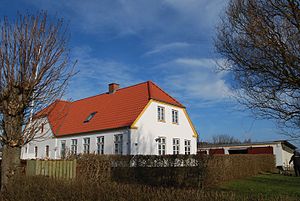
Rønhave (Als)
Et velbevaret husmandssted i husmandskolonien Rønhave
Tidligere husmandssted i Rønhave, nord for Sønderborg
Rønhave er en tidligere herregård, på Kær Halvø på Als, som kan dateres tilbage til 1315. Gennem tiden har både hertuger og konger ejet Rønhave. Hovedbygningen, som den står i dag, er genopbygget i 1865, efter den blev skudt i brand i krigen i 1864. Efter forskellige ejere køber den tyske domæneforvaltning i 1904 Rønhave. 1920 overgik den til den danske stat, som i 1924 forpagtede den ud til domæneforpagter Lorenzen. 1930 blev det besluttet, at Rønhave skulle reserveres til en fremtidig forsøgsstation med ca. 60 ha. De resterende ca. 400 ha blev udstykket til 27 husmandsbrug.